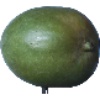
Label: mango